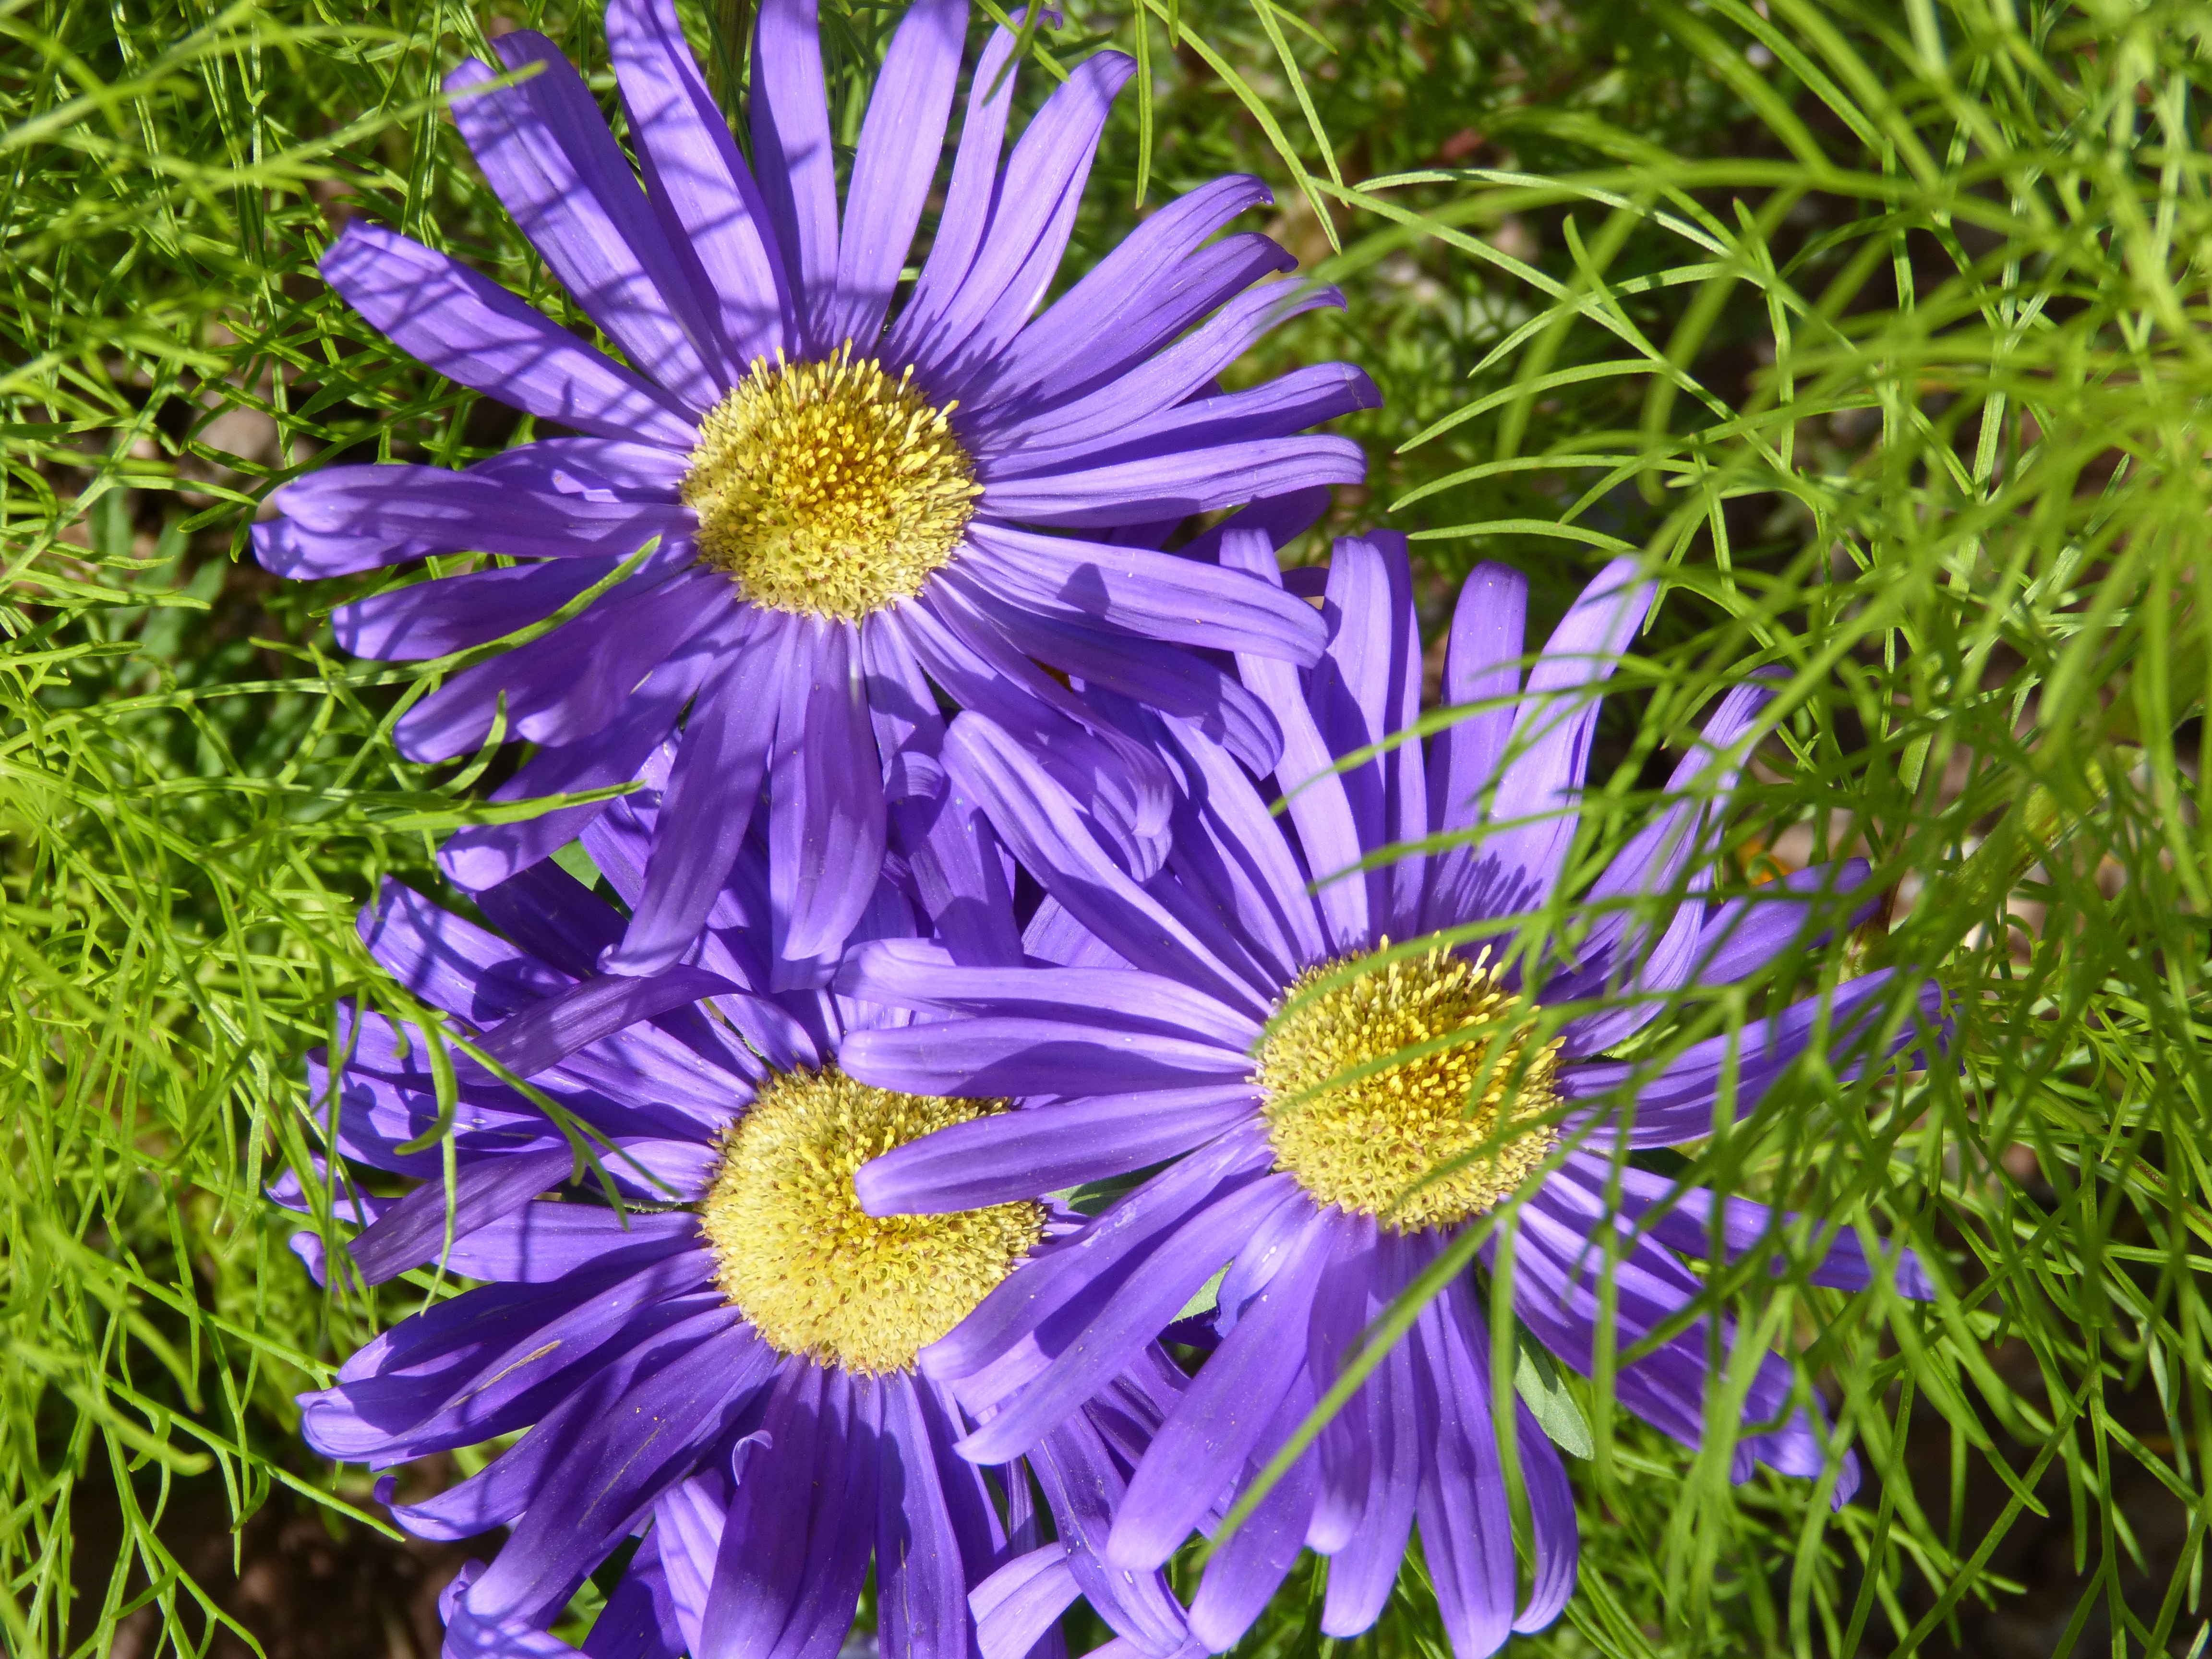
plant, meadow, flower, petal, daisy, botany, yellow, flora, wildflower, aster, lilac, macro photography, flowering plant, daisy family, oxeye daisy, annual plant, land plant